Finger plane

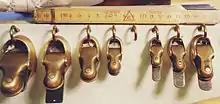
Finger planes from a violin builder's workshop

A finger plane is a small plane, typically with a brass body, used by luthiers (violin and guitar makers). Mameganna, or its literal translation, bean plane, may be used, especially for Japanese-style planes.